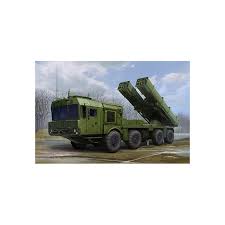
Label: Tornado